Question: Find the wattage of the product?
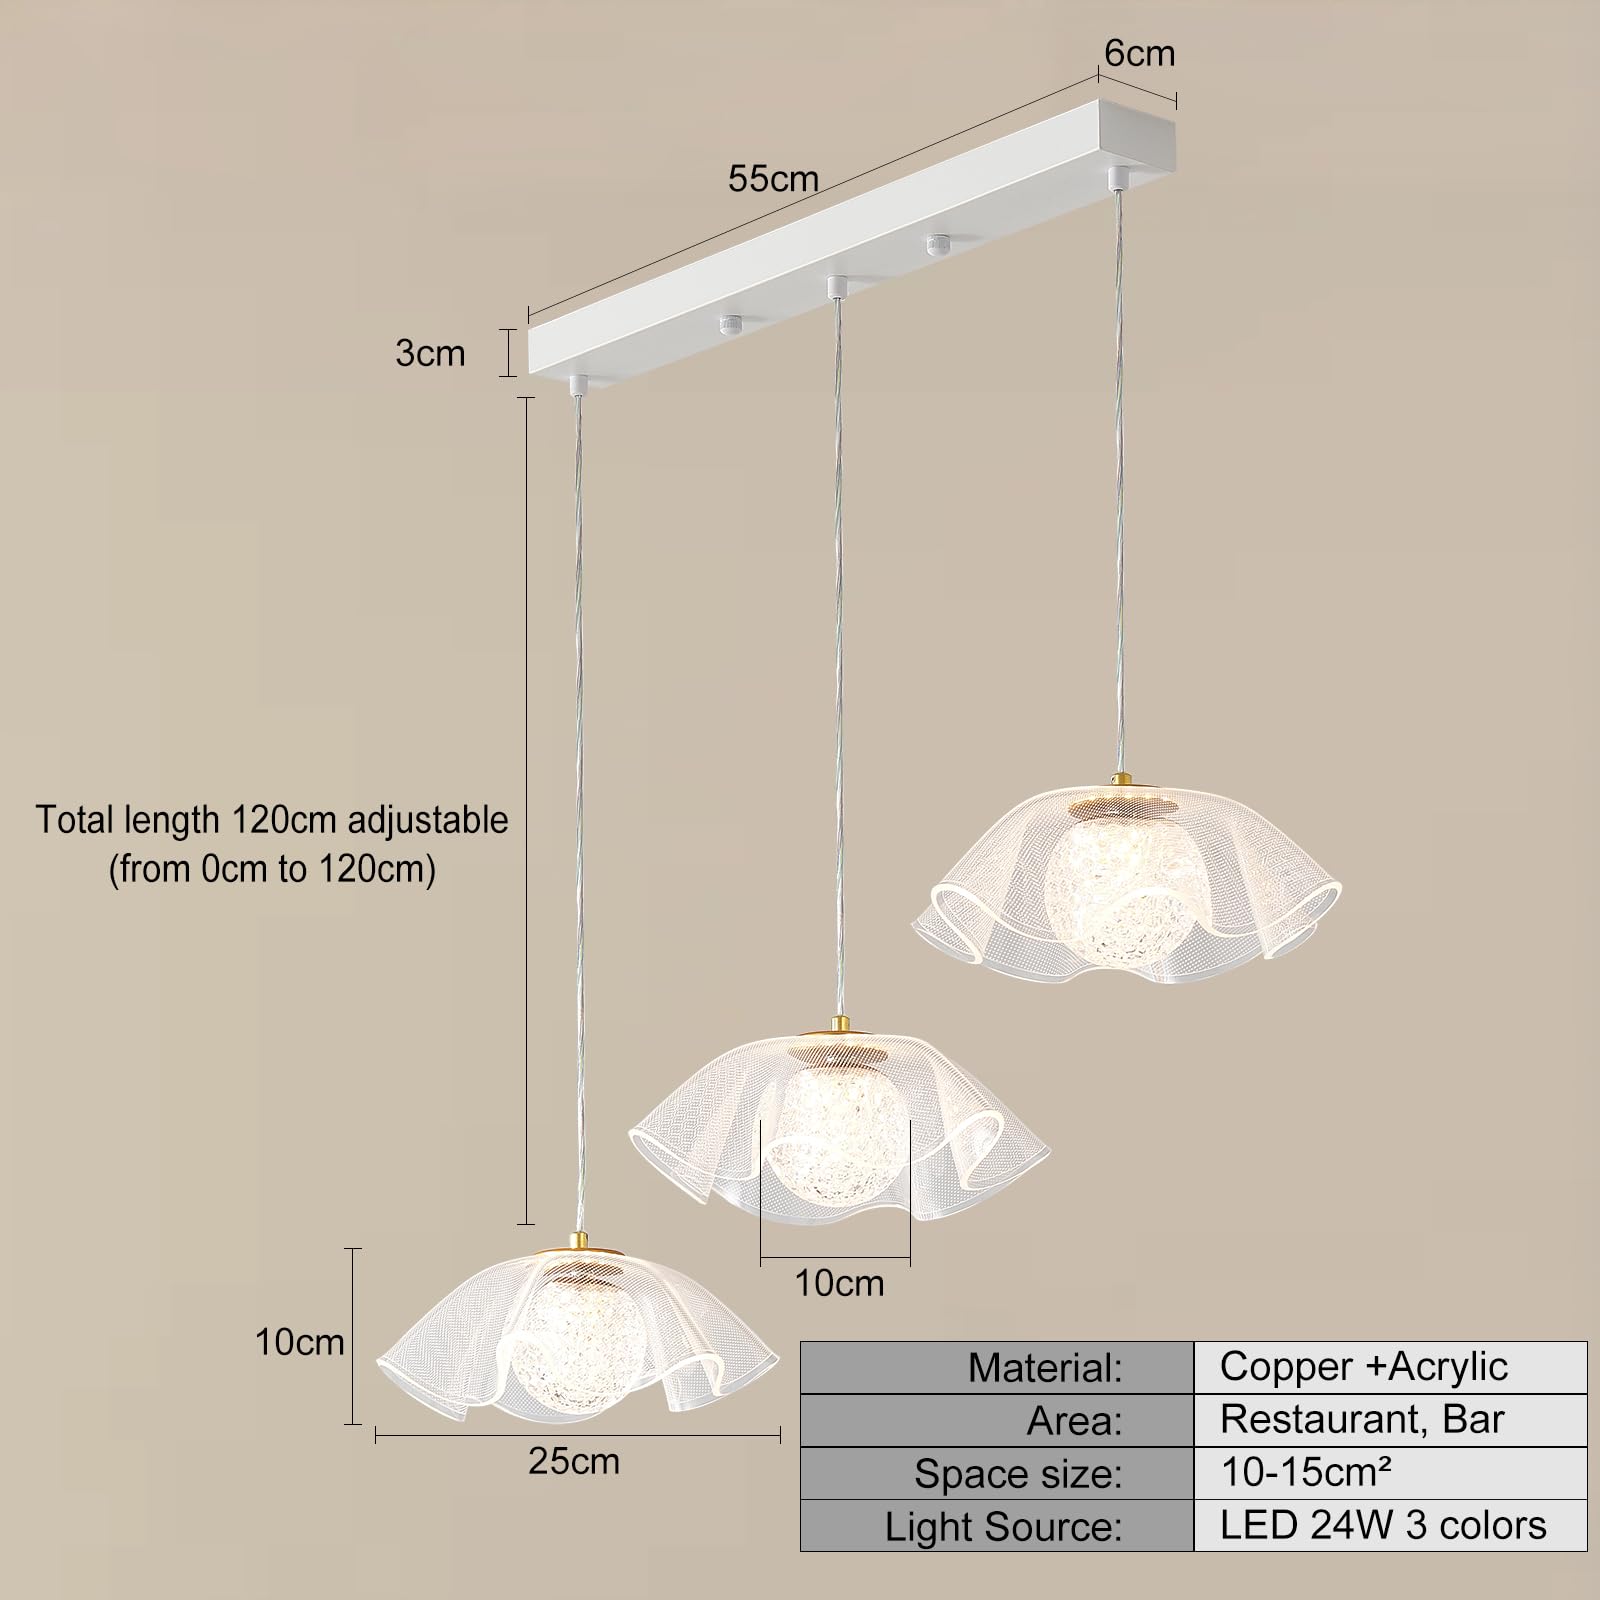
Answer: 24.0 watt